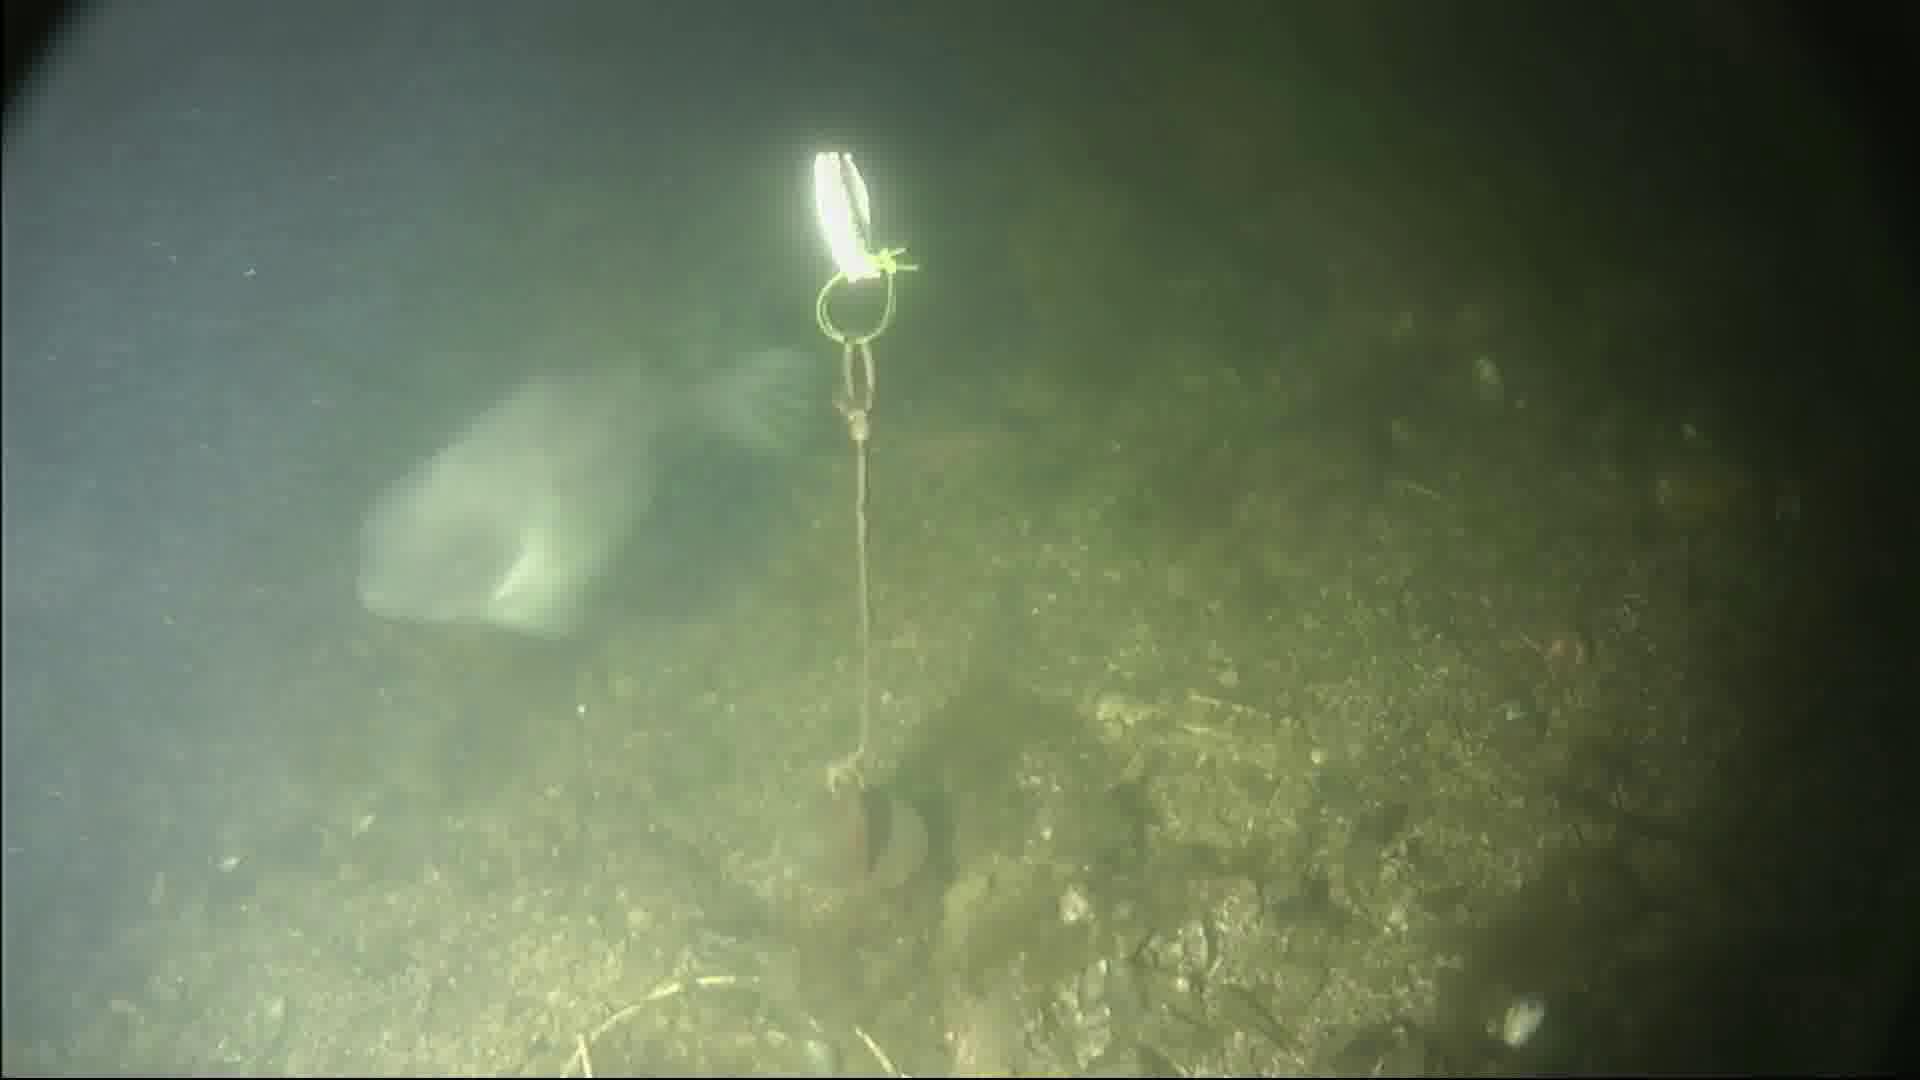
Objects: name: fish